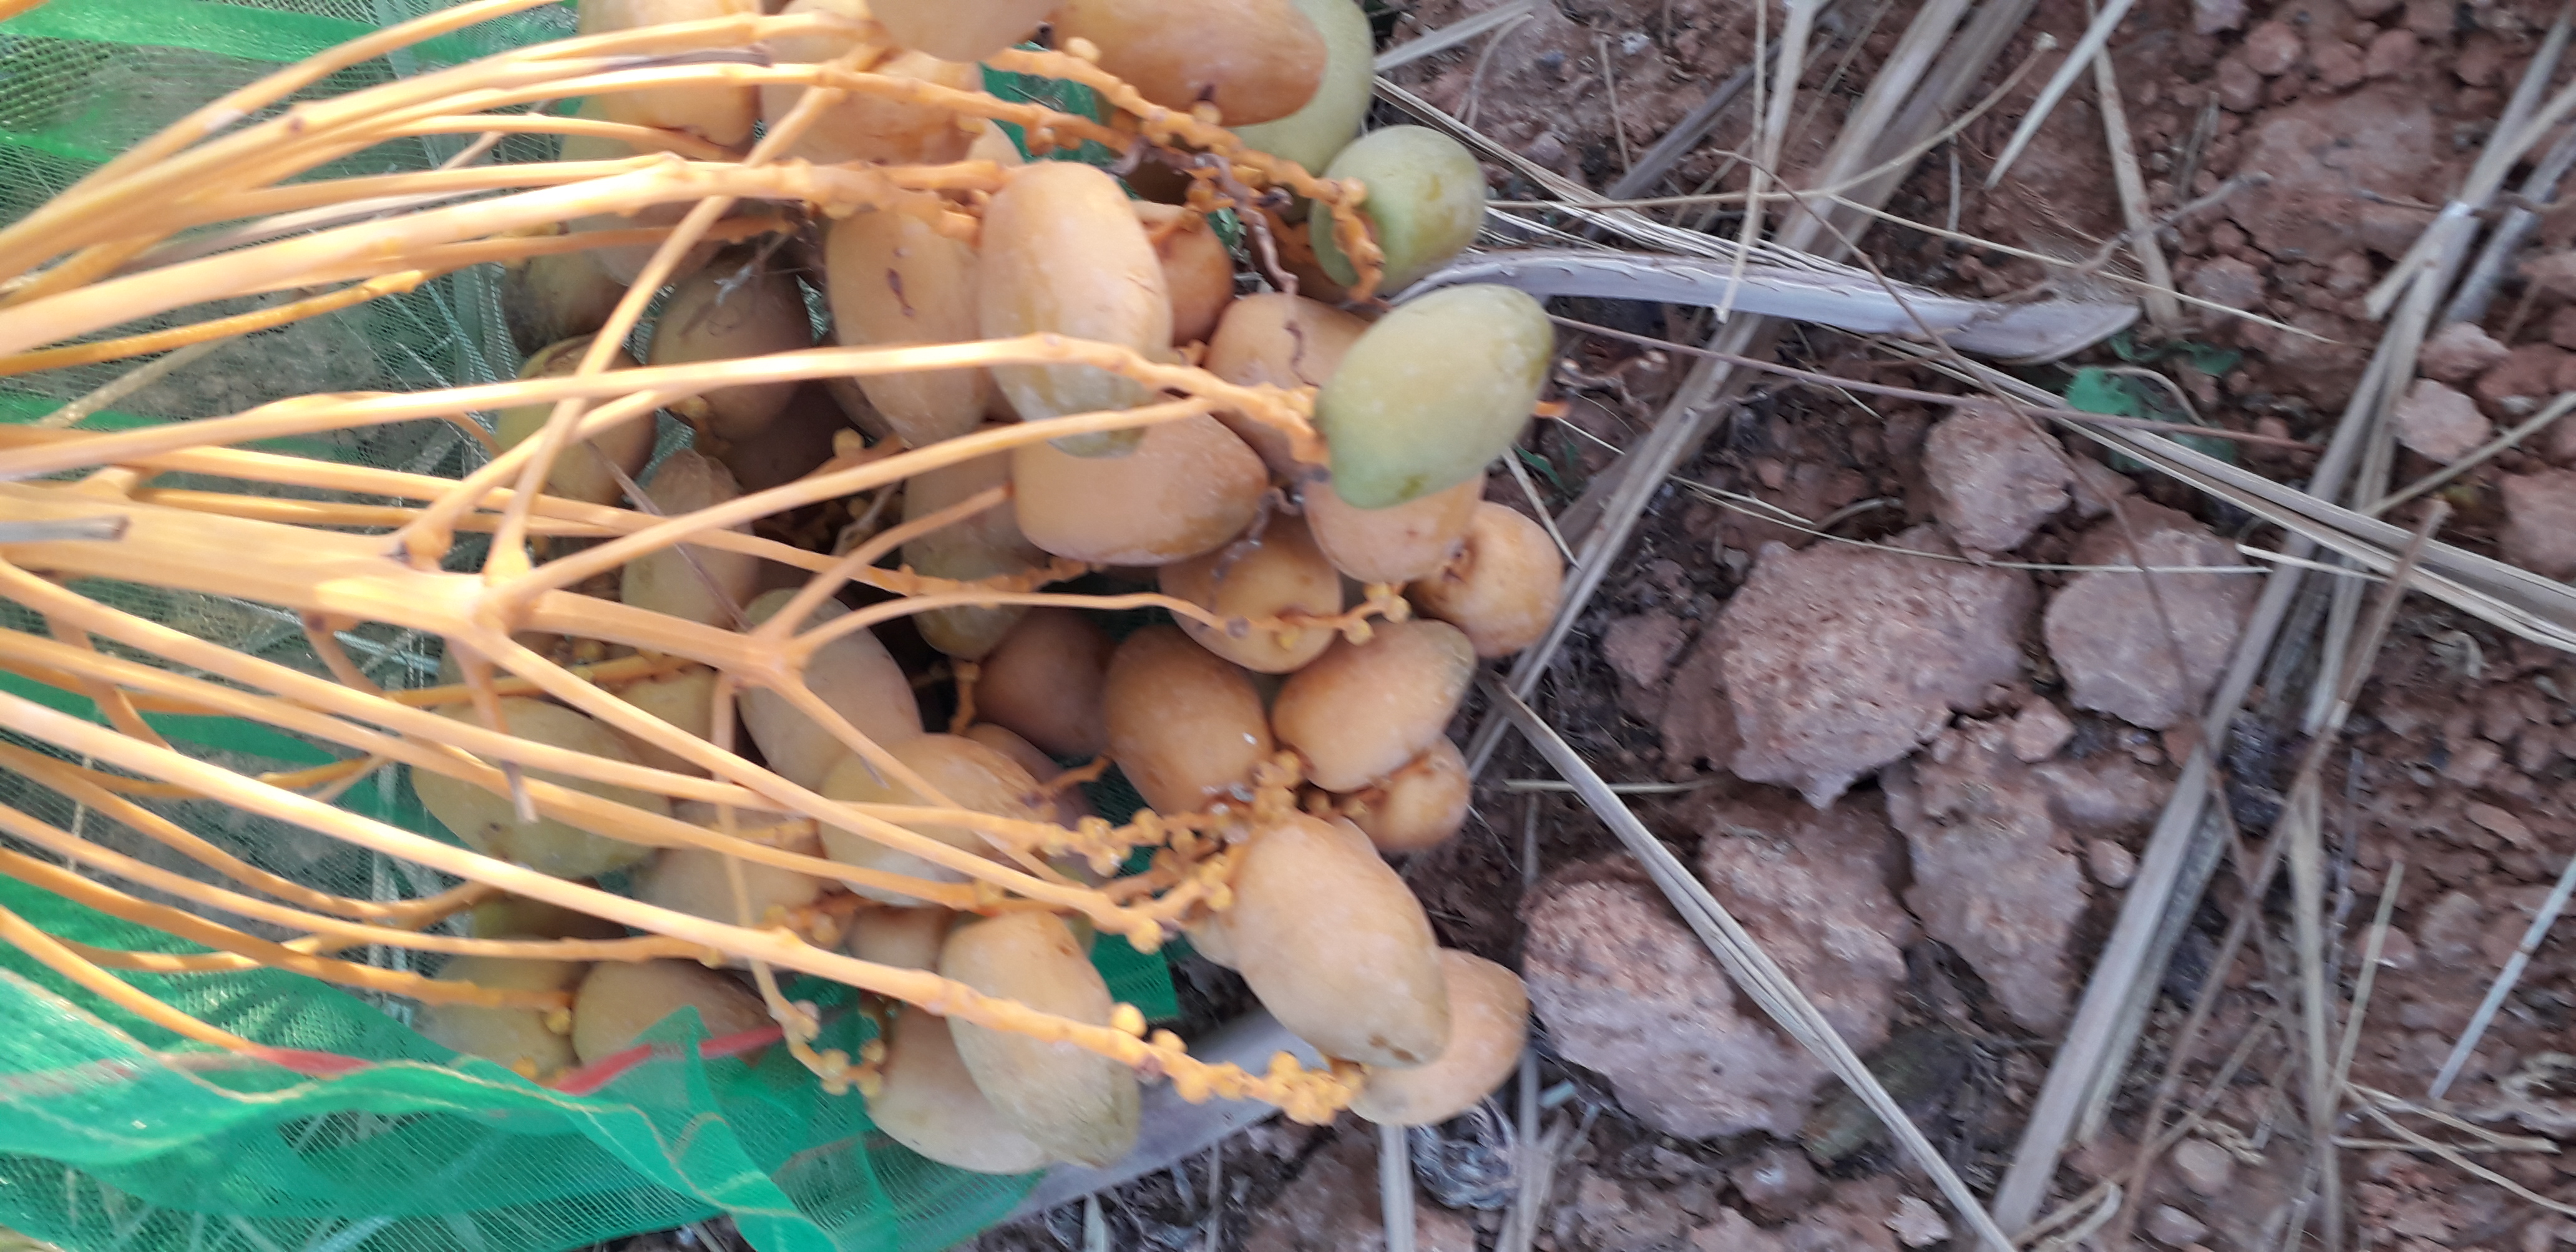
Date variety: Boumajhoul